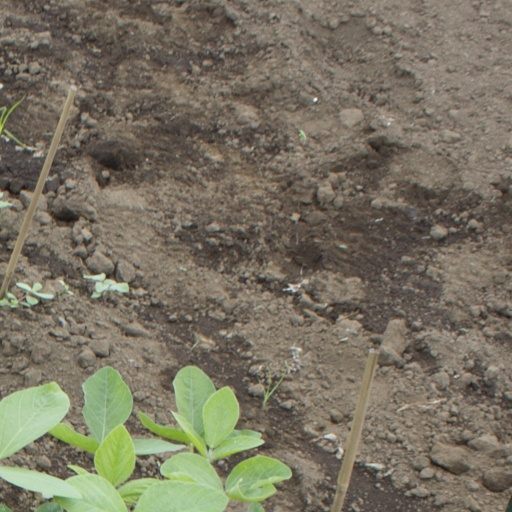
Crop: soybean